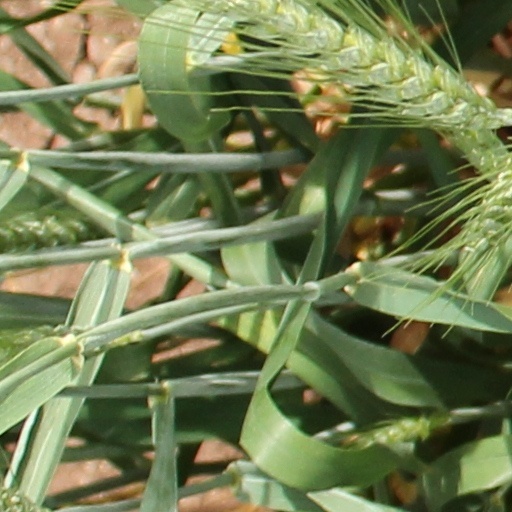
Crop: wheat